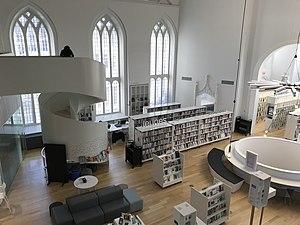
Maison de la littérature, février 2019.
La Bibliothèque de Québec est un réseau de vingt-six bibliothèques réparties dans les six arrondissements de la ville de Québec. La Bibliothèque Gabrielle-Roy est la principale bibliothèque du réseau. Depuis 2013, la gestion de l'ensemble des bibliothèques est confiée par la Ville à l'Institut canadien de Québec qui en gérait déjà la moitié.